Squid

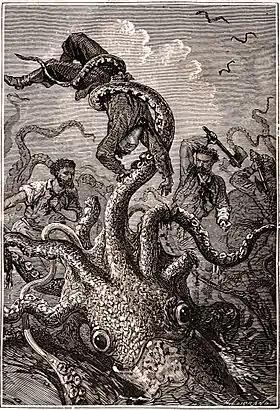
Giant squid-like sea monster, by Alphonse de Neuville to illustrate Jules Verne's "Twenty Thousand Leagues Under the Seas", 1870

The sperm may be used immediately or may be stored. As the eggs pass down the oviduct, they are wrapped in a gelatinous coating, before continuing to the mantle cavity, where they are fertilised. In "Loligo", further coatings are added by the nidimental glands in the walls of the cavity and the eggs leave through a funnel formed by the arms. The female attaches them to the substrate in strings or groups, the coating layers swelling and hardening after contact with sea water. "Loligo" sometimes forms breeding aggregations which may create a "community pile" of egg strings. Some pelagic and deep sea squid do not attach their egg masses, which float freely.